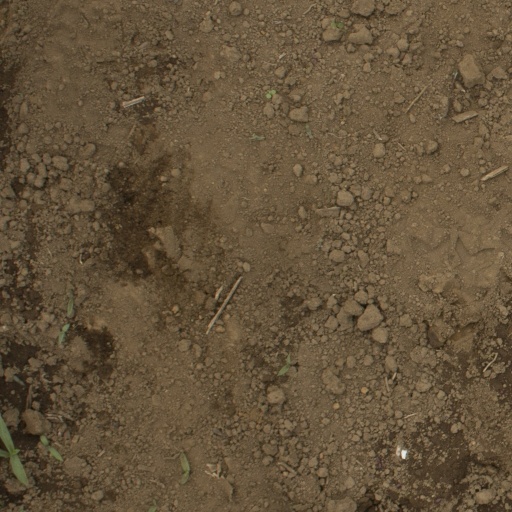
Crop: Jerusalem artichoke